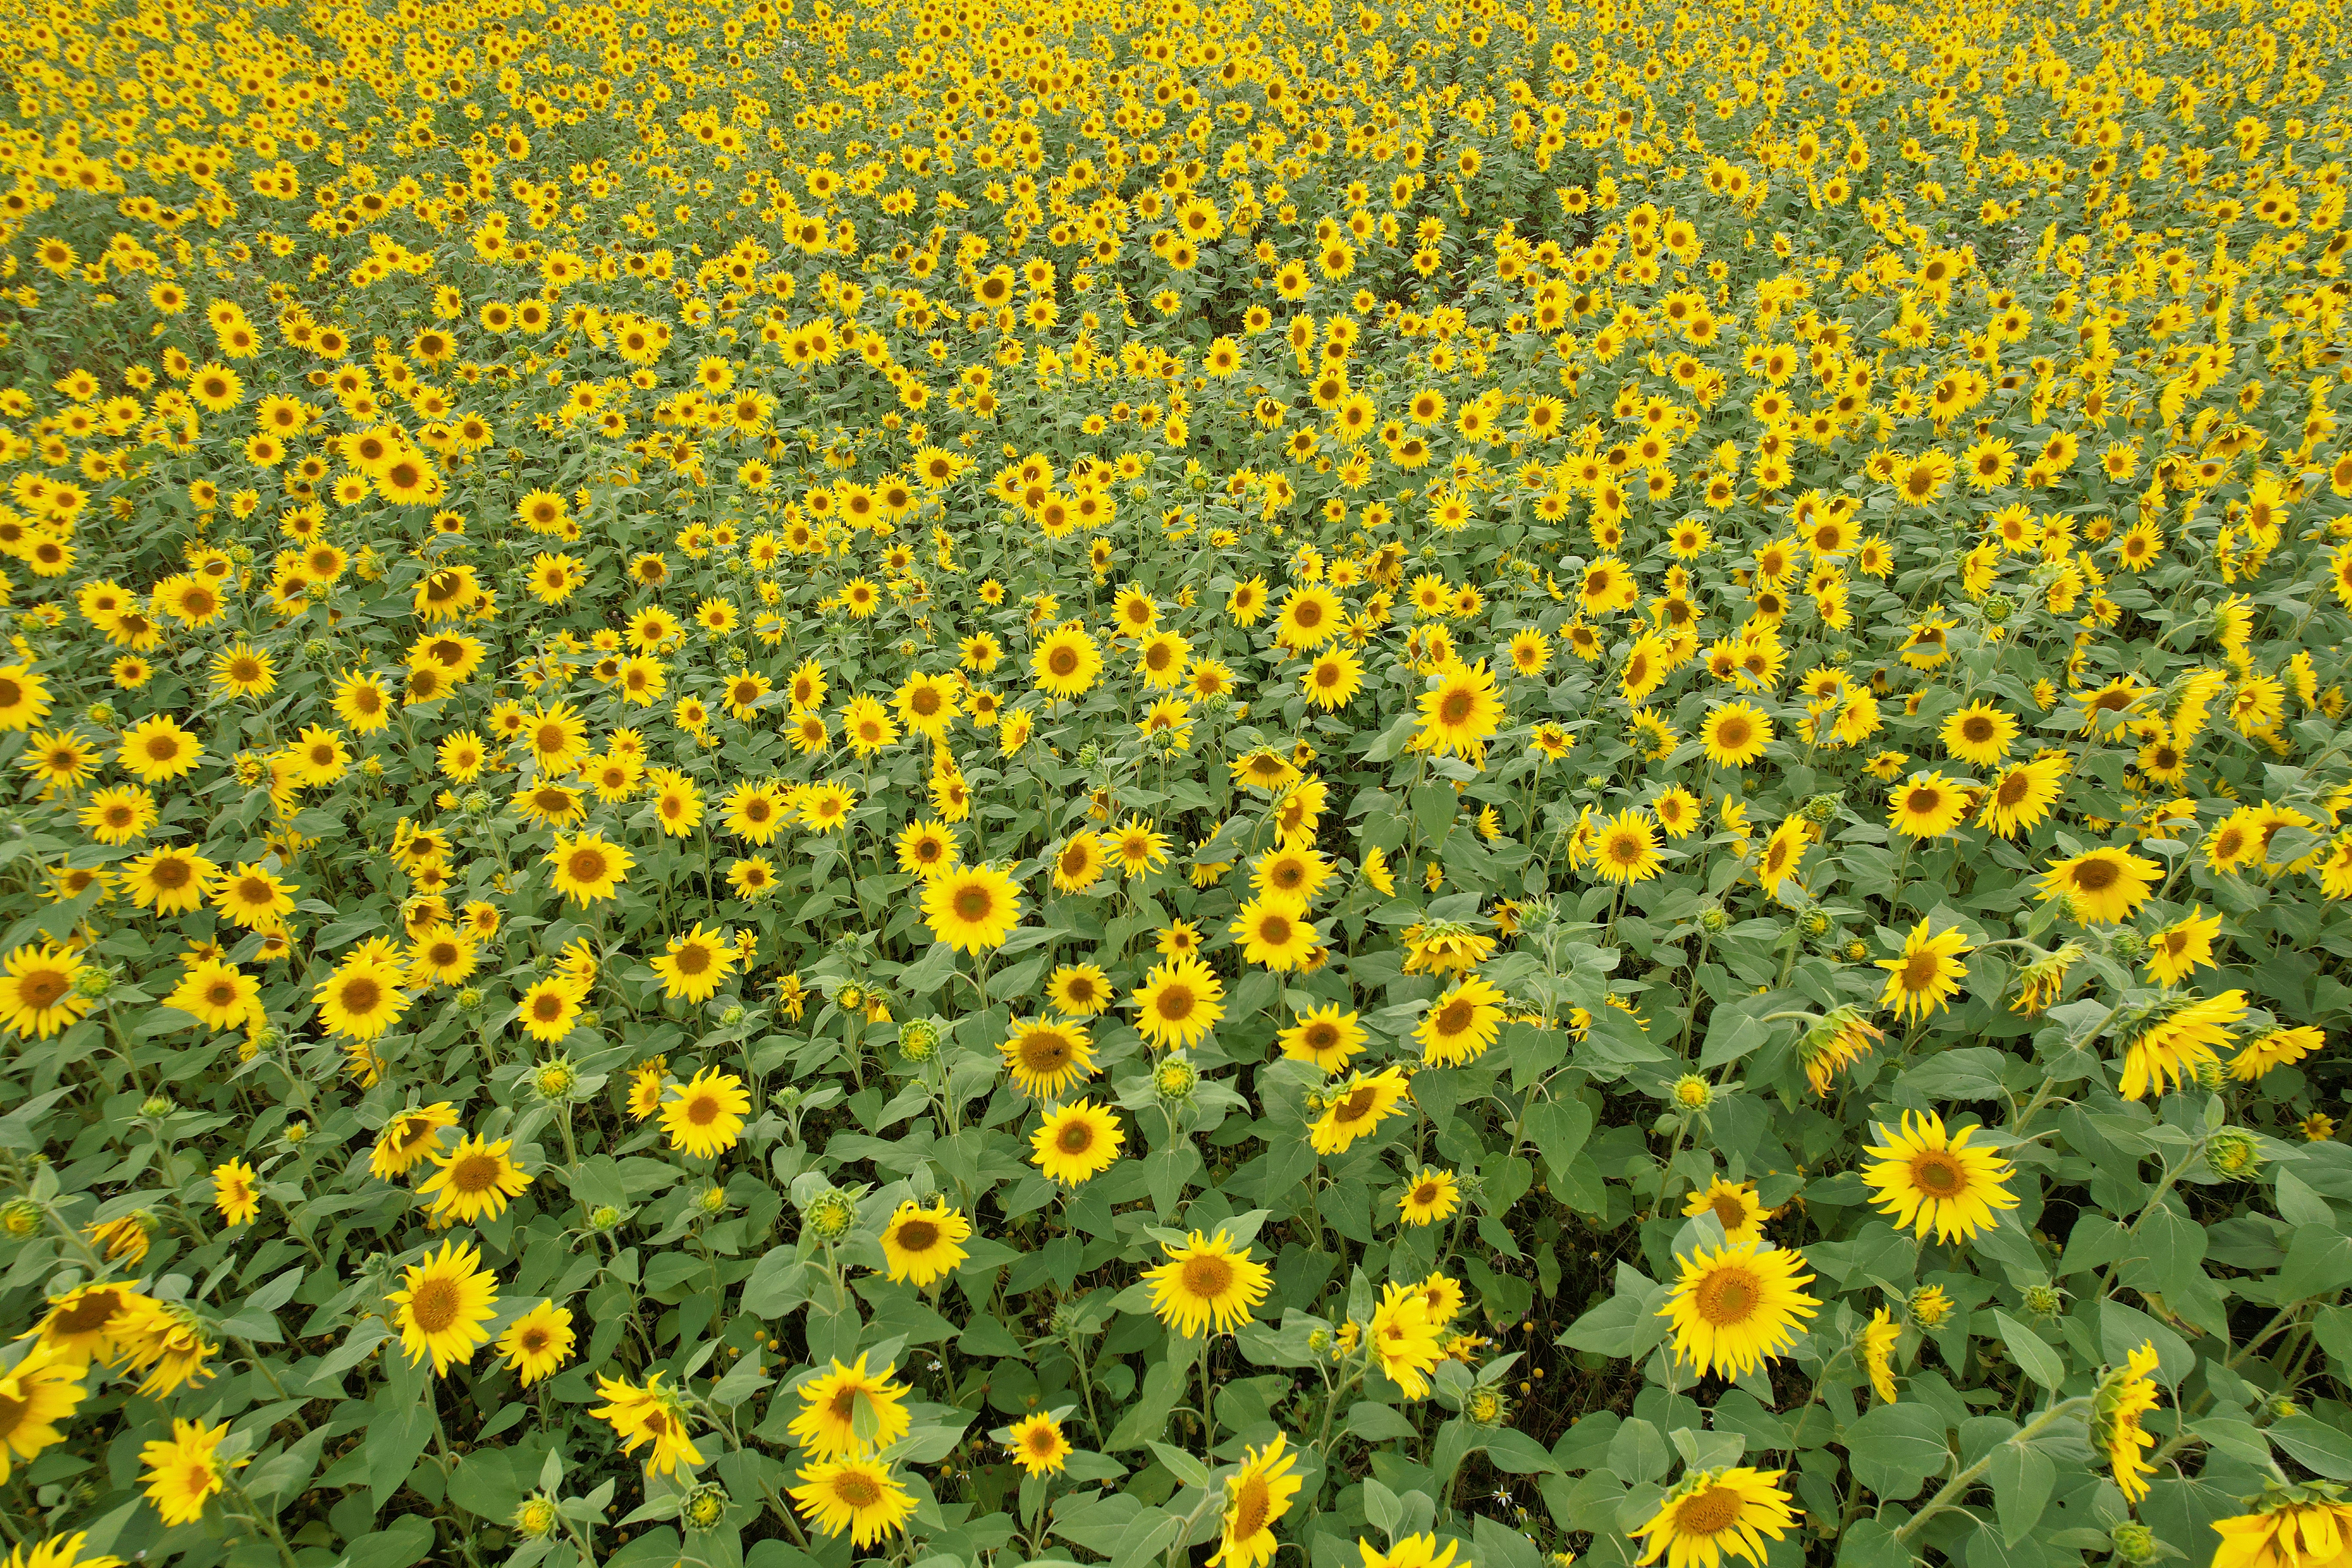
sunflower, sunflower field, flower, plant, ecoregion, nature, natural environment, petal, grass, yellow, agriculture, herbaceous plant, grassland, groundcover, plain, flowering plant, meadow, grass family, landscape, annual plant, prairie, field, Forb, natural landscape, daisy family, plantation, crop, subshrub, horizon, cash crop, soil, wildflower, pollen, steppe, shrubland, mustard and cabbage family, vegetable, herb, wildlife, farm, perennial plant, tundra, asterales, corn on the cob, plant stem, Pedicel